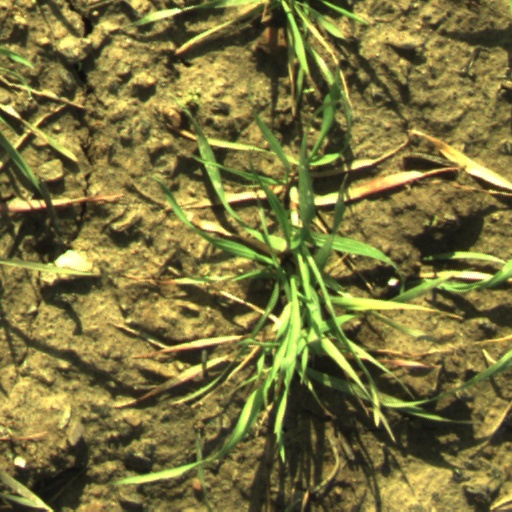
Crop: wheat